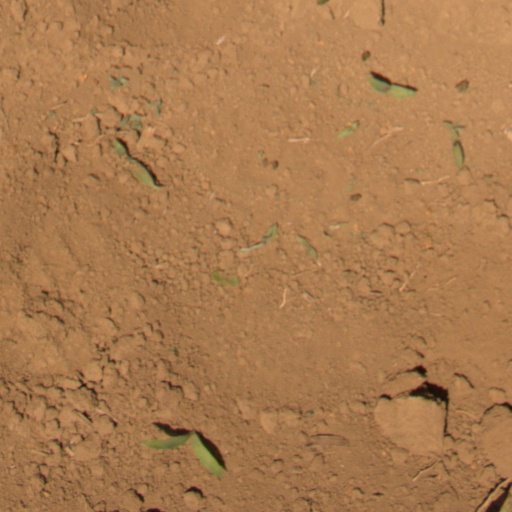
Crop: Jerusalem artichoke